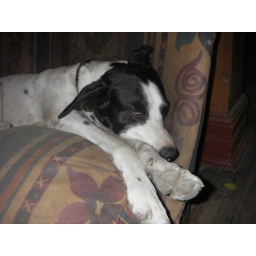
The Hostel dog at the red casa(casa Rojas) Is able to play dead for hours at a time in the sun